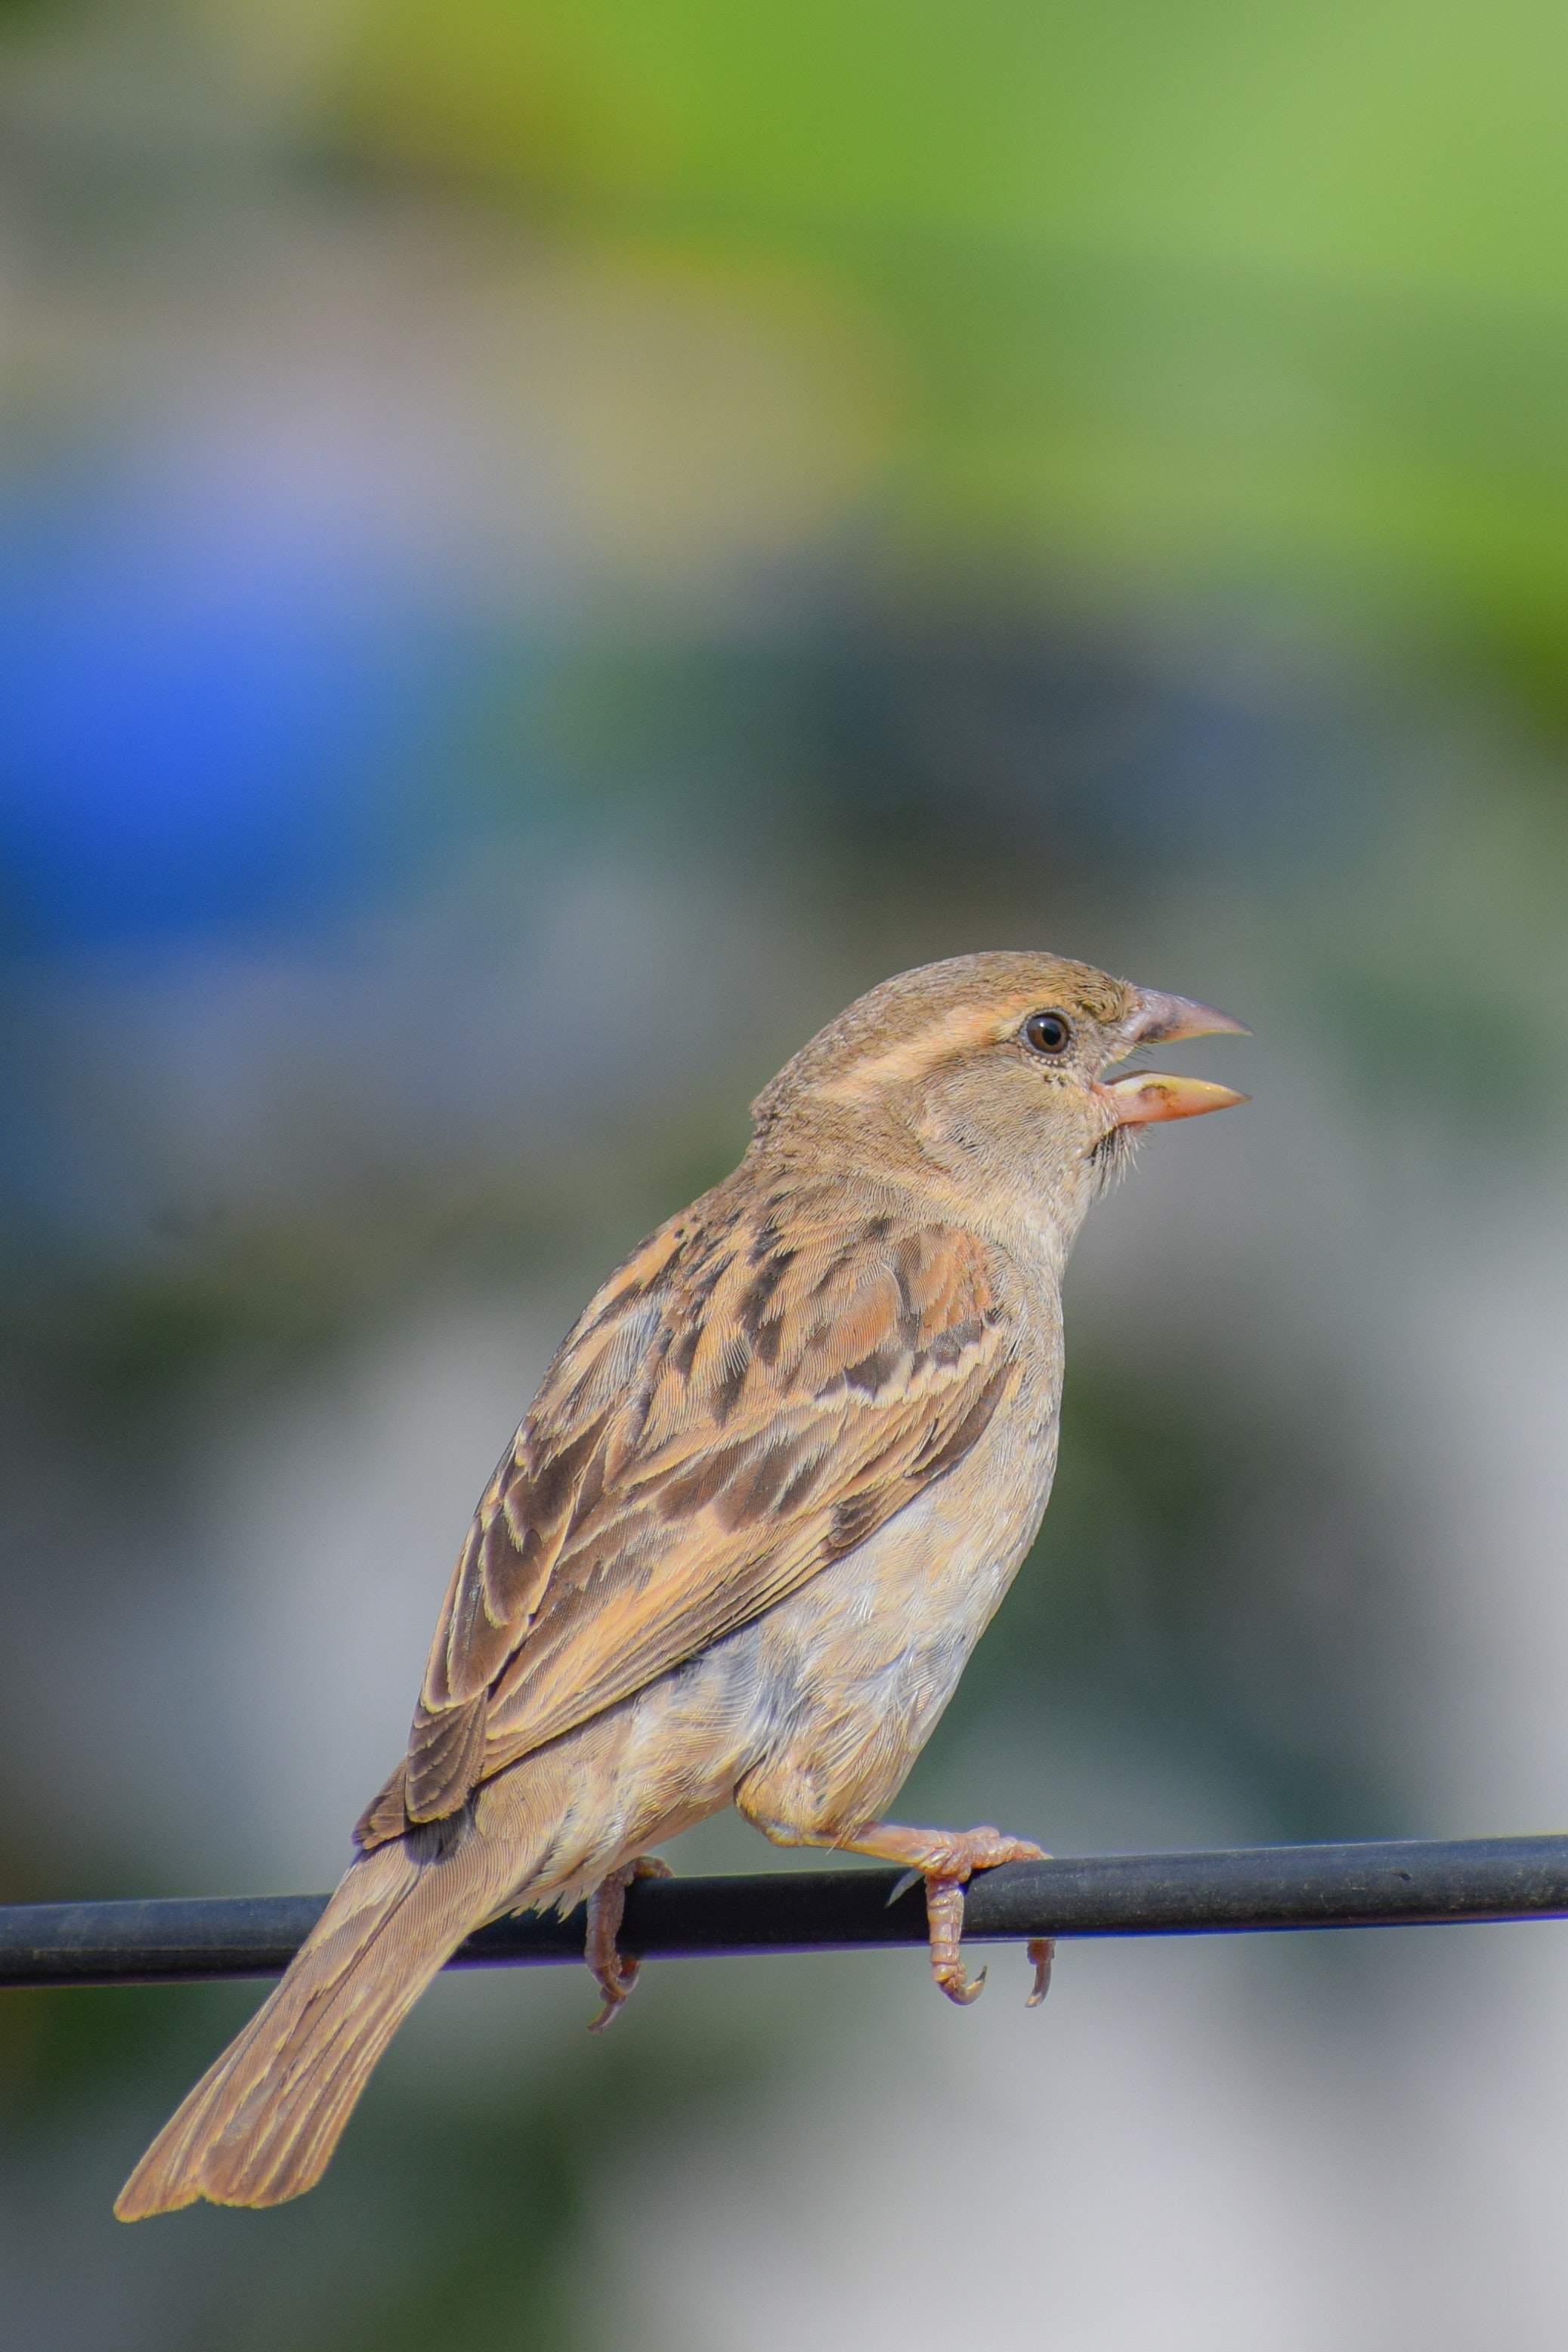
bird, beak, twig, feather, songbird, wood, perching bird, terrestrial animal, sparrow, old world flycatcher, Field Sparrow, finch, wildlife, balance, wing, peach